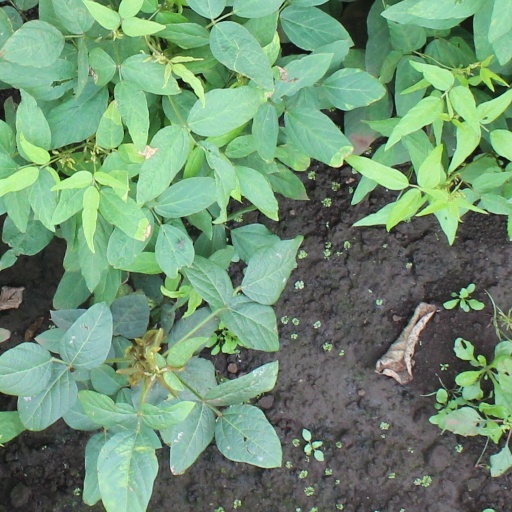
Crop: soybean